Legion of the Damned (band)

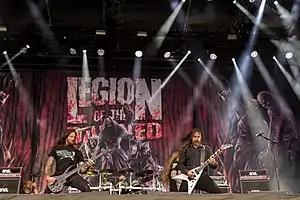
Legion of the Damned at Rockharz Open Air 2019, Germany

Legion of the Damned is a Dutch thrash metal/death metal band. The band was formed in 1992 as Occult, but changed their name in 2006 to Legion of the Damned. Lyrically the band tend to focus on horror motifs, dark occult and religious themes and apocalyptic events. They have recorded their albums "Malevolent Rapture" and "Sons of the Jackal "in the well known Stage One Studio with producer Andy Classen. The special edition of their 2008 release "Cult of the Dead" comes with an item unique in metal merchandising (and possibly all genres of music), being a cheese block emblazoned with their logo. This is a nod to their Dutch origins.